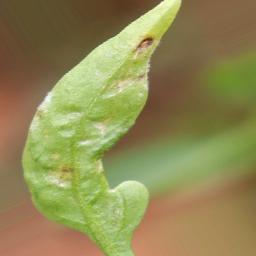
Label: powdery mildew